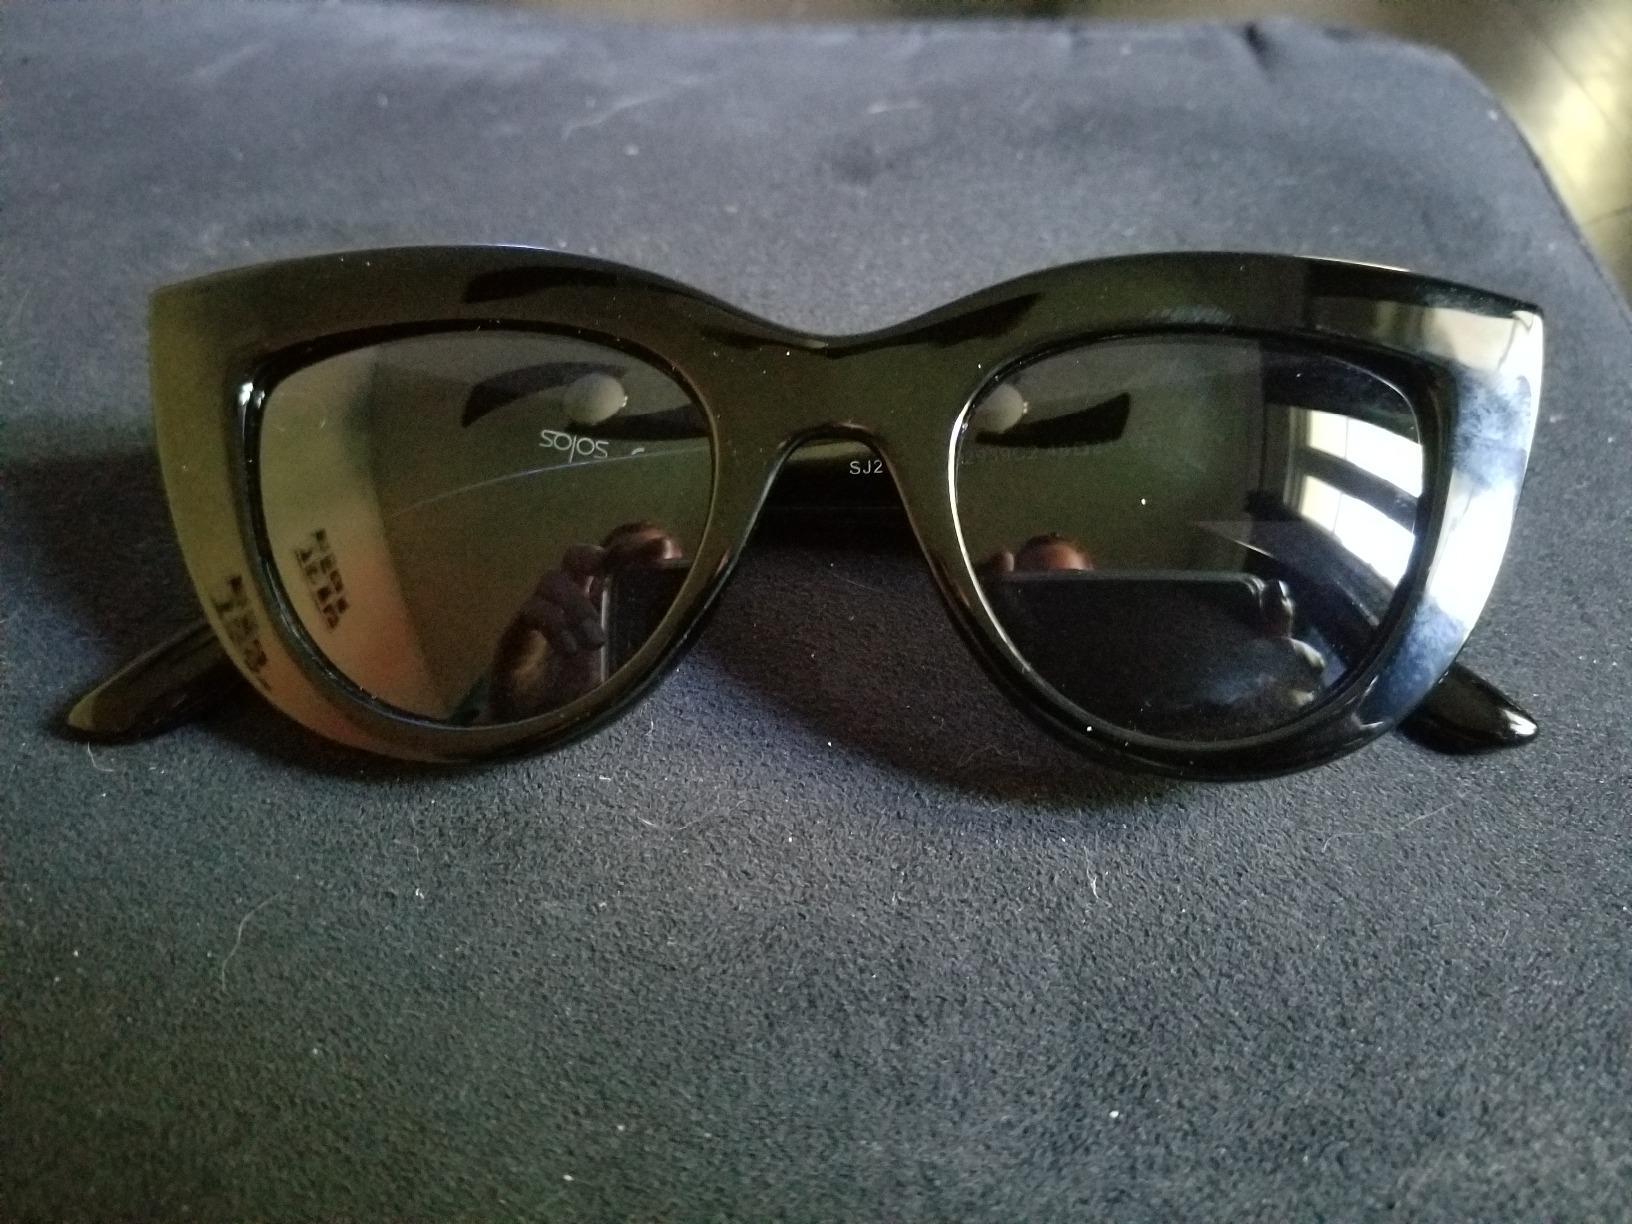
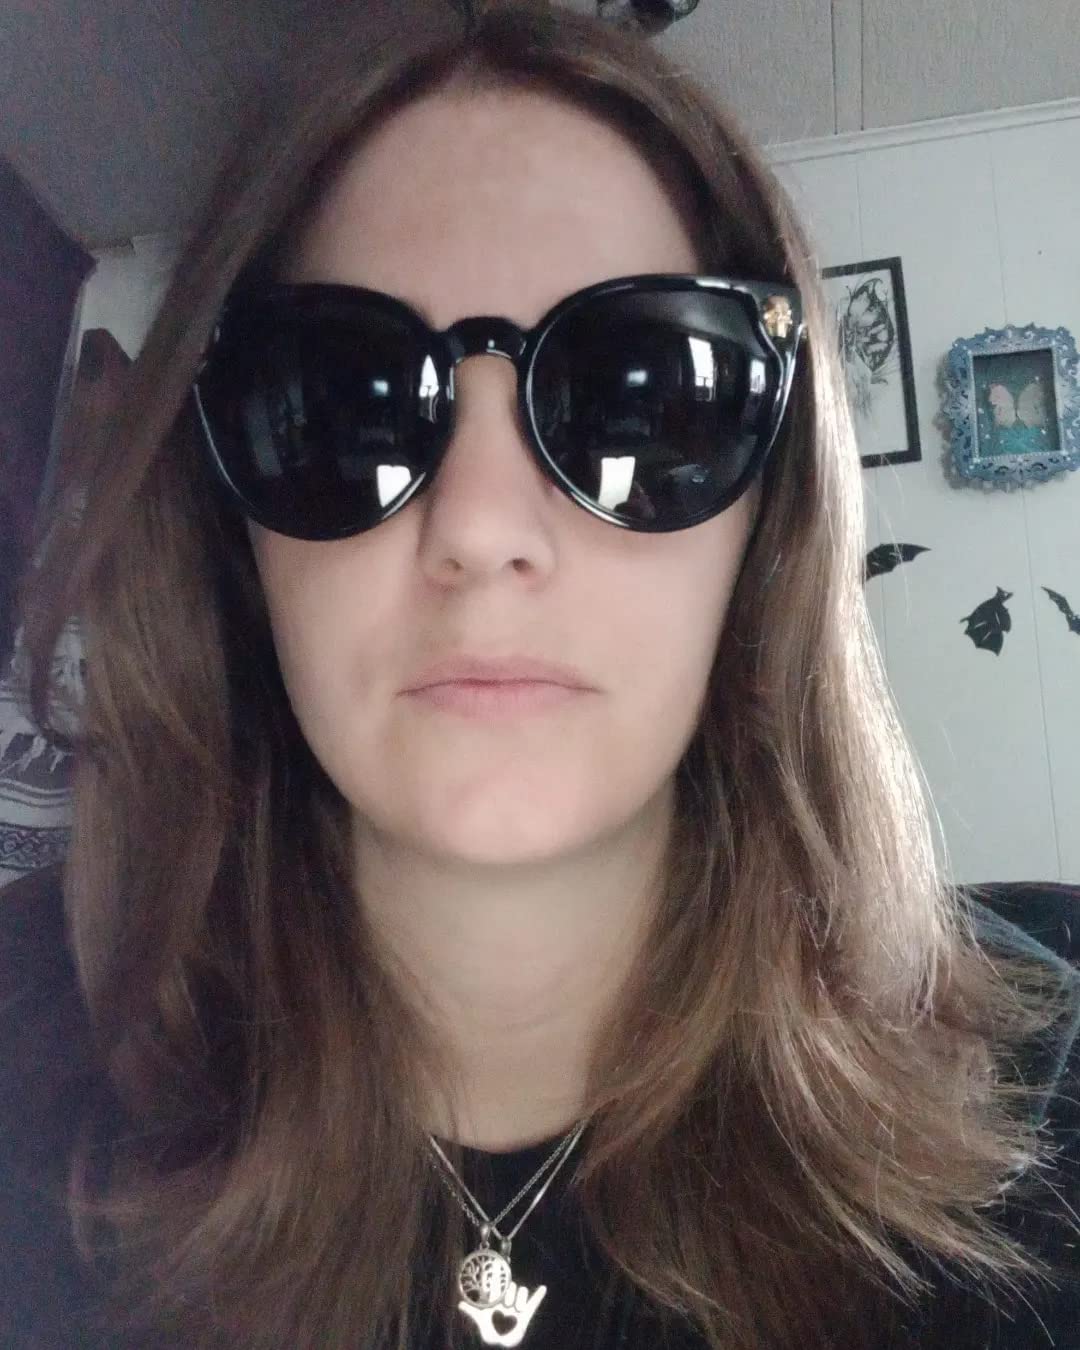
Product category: accessories_sunglasses
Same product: no